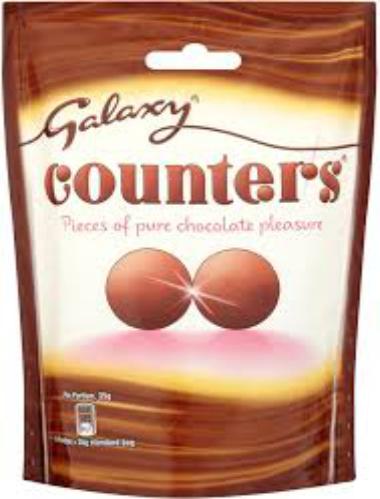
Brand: Galaxy Counters
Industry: Food